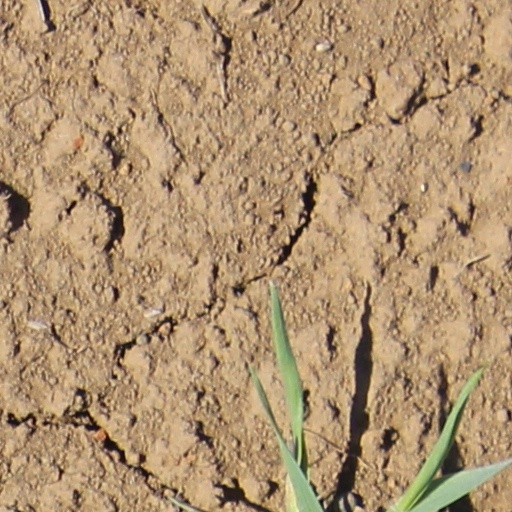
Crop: wheat